University of Dallas

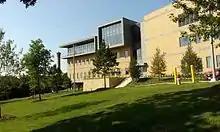
SB Hall on the University of Dallas campus, seen with the Braniff Tower in the background

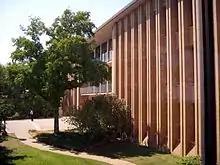
Braniff Graduate Center designed by O'Neil Ford

"The Princeton Review" claimed the University of Dallas had the fourth-least beautiful campus among the America's top colleges and universities. "Travel + Leisure"s October 2013 issue lists it as one of America's ugliest college campuses, citing its "low-profile, boxy architecture that bears uncanny resemblance to a public car park," but noting that a recent $12 million donation from alumni Satish and Yasmin Gupta would bring new campus construction.